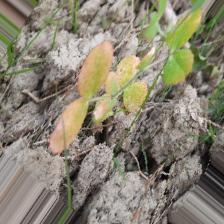
Label: Lentil Rust